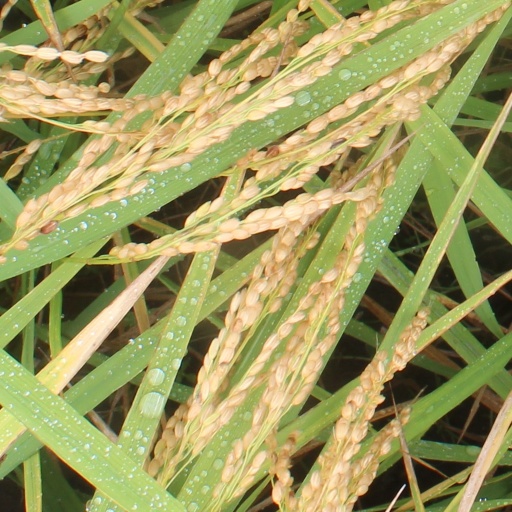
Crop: rice